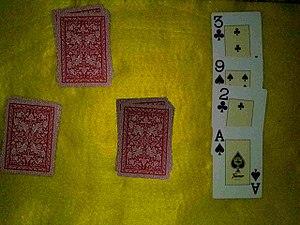
Distribution de cartes dans 3-5-8. En plus a chien.